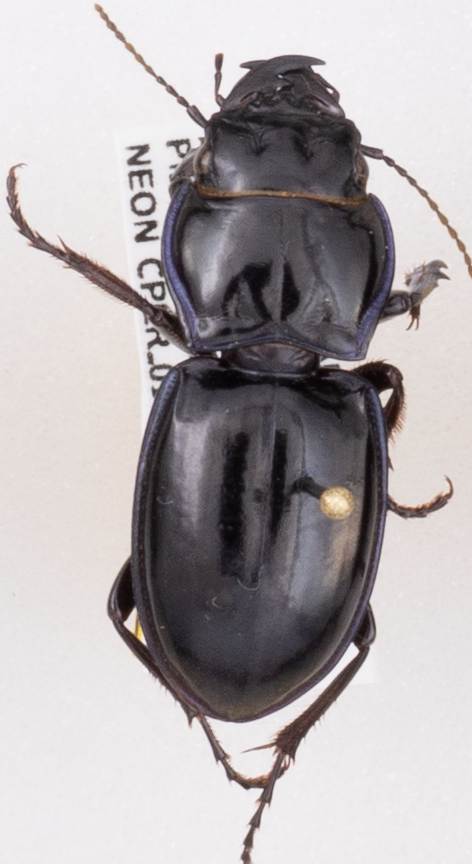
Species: Pasimachus elongatus
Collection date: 2019-08-28
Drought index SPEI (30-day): -1.69
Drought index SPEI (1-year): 0.39
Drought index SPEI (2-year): -0.24